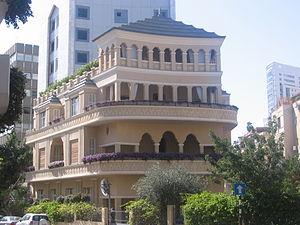
Tel Aviv-Jaffa ou Tel-Aviv-Jaffa, souvent désignée simplement sous le nom de Tel Aviv ou Tel-Aviv, est une ville située sur la côte méditerranéenne au cœur de la métropole du Gush Dan en Israël. La ville moderne de Tel Aviv a été fondée en 1909 à l'époque ottomane dans les faubourgs de Jaffa, ville portuaire avec laquelle elle a fusionné en 1950.